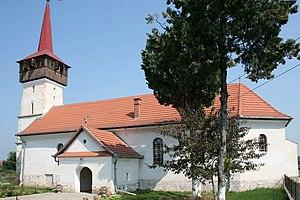
L'Église réformée de Roumanie est la représentation de l'Église calviniste en Roumanie. La majorité de ses fidèles sont issus de la communauté magyare de Roumanie et le hongrois en est ainsi de facto la langue liturgique. La majorité des paroisses de cette église est située en Transylvanie où un édit de tolérance a été mis en place en 1565. Selon le recensement de la population de 2011, 600 932 personnes soit 3,0 % de la population appartiennent à l'Église réformée.